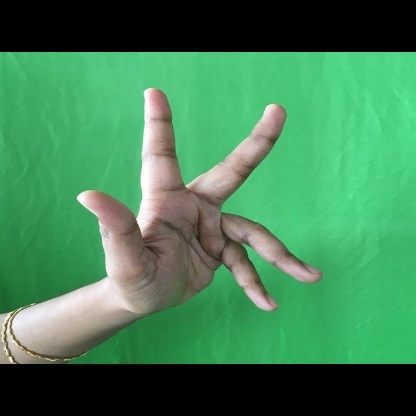
Mudra: Alapadmam